Turku City Library

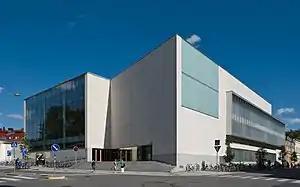
The new building of the Turku Main Library at the intersection of Linnankatu and Kauppiaskatu.

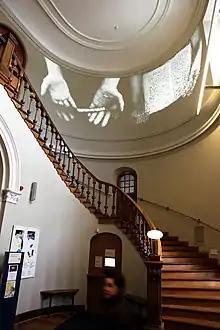
Linnankatu entrance to the old library building and art work 'Sub Rosa' by Charles Sandison.

Turku City Library is a municipal public library in Turku. The Main Library is located in the VI District at the city centre. The Turku City Library also operates several branch libraries and two mobile libraries. It is part of the Vaski library network, which is a consolidation of 18 public libraries in the Southwest Finland region.